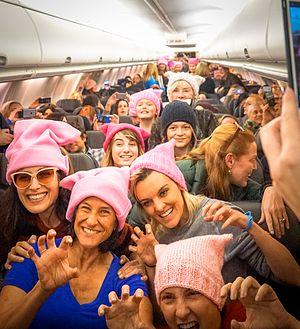
Un pussyhat est un bonnet rose tricoté, créé en grand nombre, par des milliers de participants à la marche des Femmes de 2017. Ils sont le résultat du projet Pussyhat, un projet national initié par Krista Suh et Jayna Zweiman de Los Angeles, visant à créer des chapeaux roses pour apporter un impact visuel lors de la manifestation.